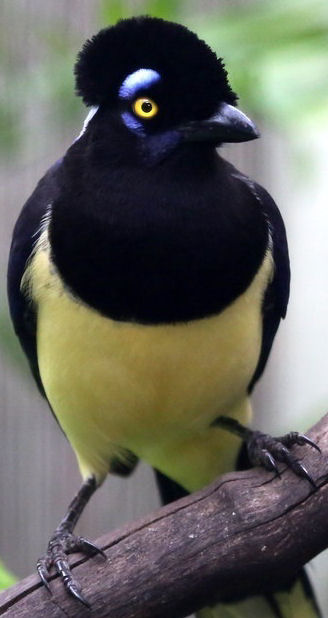
Species: PLUSH CRESTED JAY
Scientific name: CYANOCORAX CHRYSOPS
ImageNet parent category: jay